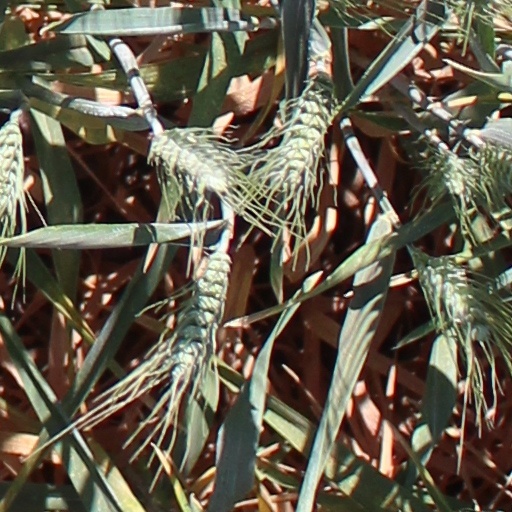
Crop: wheat